Tarak Dhiab

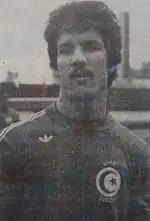
Dhiab with Tunisia in 1980.

Tarak Dhiab (born 15 January 1954) is a Tunisian former footballer and politician. The African Footballer of the Year in 1977, he is listed by the Tunisian Football Federation as having 107 caps for the Tunisia national team, although this number has not been ratified by FIFA. At the 1978 FIFA World Cup, he was a member of the Tunisia national team that became the first national team from Africa to win a World Cup match. Dhiab was chosen as the Tunisian footballer of the 20th century. He has served as Minister of Youth and Sports under Prime Minister Hamadi Jebali between 24 December 2011 and 29 January 2014.